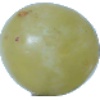
Label: Grape White 1